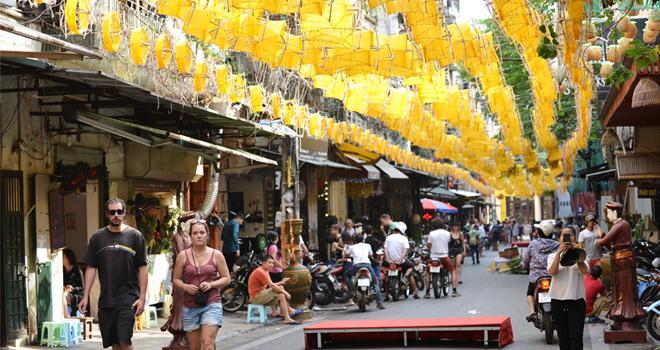
đây là khung cảnh xuất hiện bên trong của một con đường